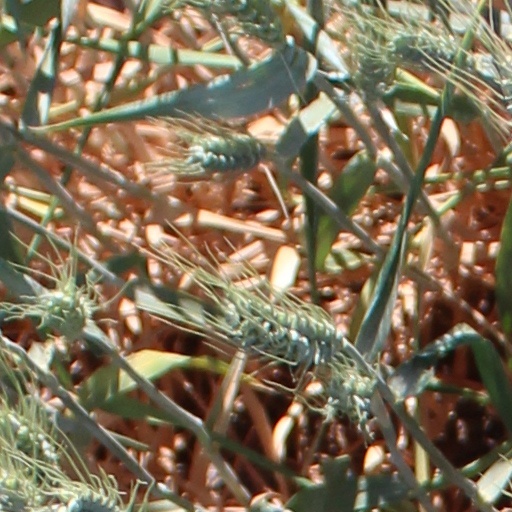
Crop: wheat